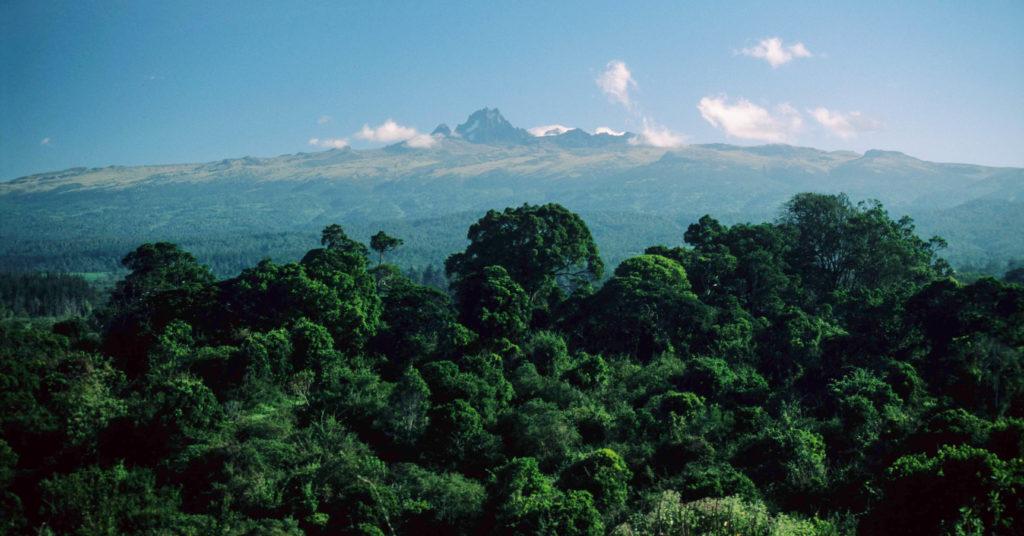
Madhari nzuri ya kuvutia ililo na miti mirefu ya rangi ya kijani pamoja na vichaka vinene, kwa mbali kukionekana kilele cha mlima ambacho kimezuiliwa na ukungu unaofanya usionekane vizuri.